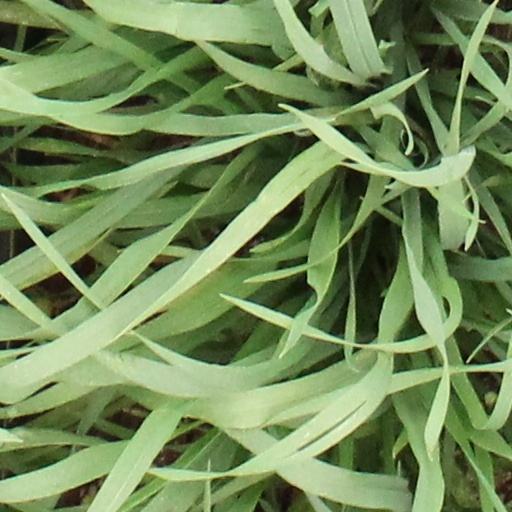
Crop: wheat